Israel

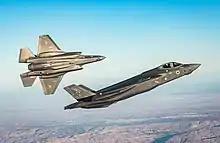
F-35 fighter jets of the Israeli Air Force

In 1992, Yitzhak Rabin became prime minister following an election in which his party called for compromise with Israel's neighbours. The following year, Shimon Peres on behalf of Israel and Yasser Arafat for the PLO signed the Oslo Accords, which gave the Palestinian National Authority (PNA) the right to govern parts of the West Bank and the Gaza Strip. The PLO also recognised Israel's right to exist and pledged an end to terrorism. In 1994, the Israel–Jordan peace treaty was signed, making Jordan the second Arab country to normalise relations with Israel. Arab public support for the Accords was damaged by the continuation of Israeli settlements and checkpoints, and the deterioration of economic conditions. Israeli public support for the Accords waned after Palestinian suicide attacks. In November 1995, Rabin was assassinated by Yigal Amir, a far-right Jew who opposed the Accords.